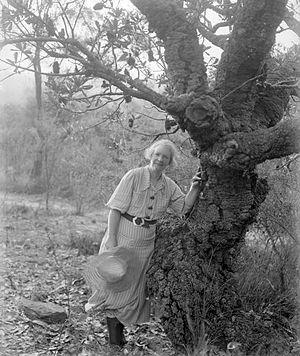
Margaret Preston est une peintre moderniste australienne, née Margaret Rose McPherson, en 1875, à Adelaïde, en Australie-Méridionale, et morte le 28 mai 1963 à Sydney. Elle est devenue l'une des peintres les plus populaires d'Australie.